Paddy Crumlin

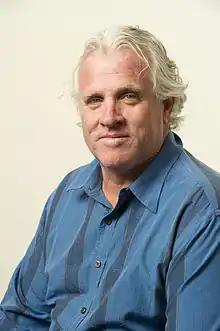
MUA National Secretary and ITF President Paddy Crumlin

Padraig "Paddy" Crumlin is an Australian trade unionist. In addition to his leadership of the Maritime Union of Australia since 2000, he has been the President of the International Transport Workers' Federation (ITF) since 2010 and the National President of the Construction, Forestry and Maritime Employees Union since 2021.